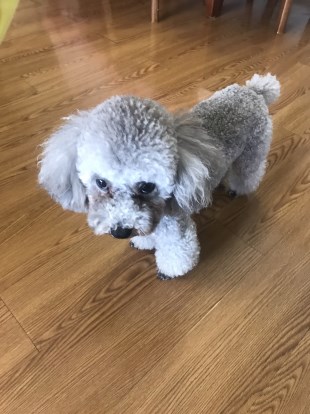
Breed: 7449-n000128-teddy